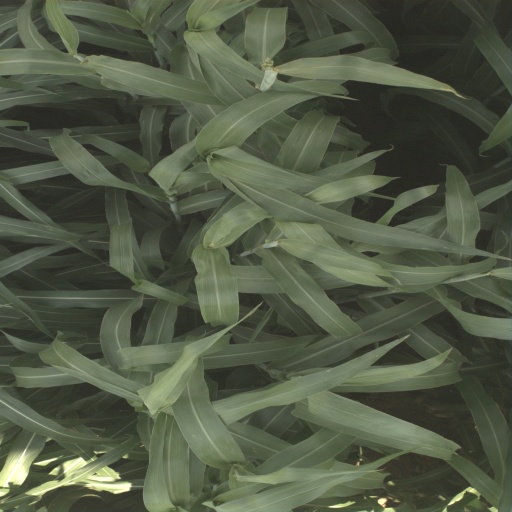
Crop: sorghum